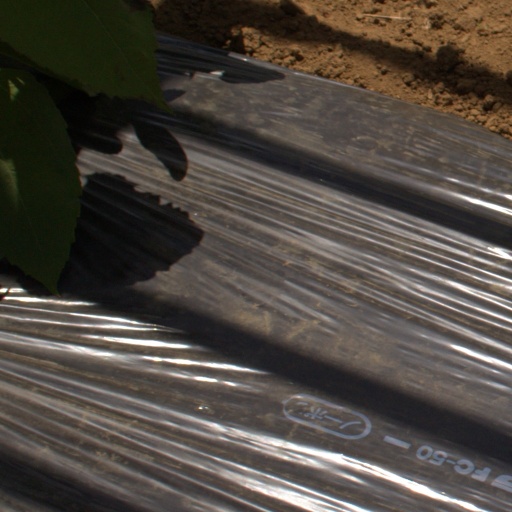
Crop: Jerusalem artichoke